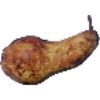
Label: Pear Abate 1